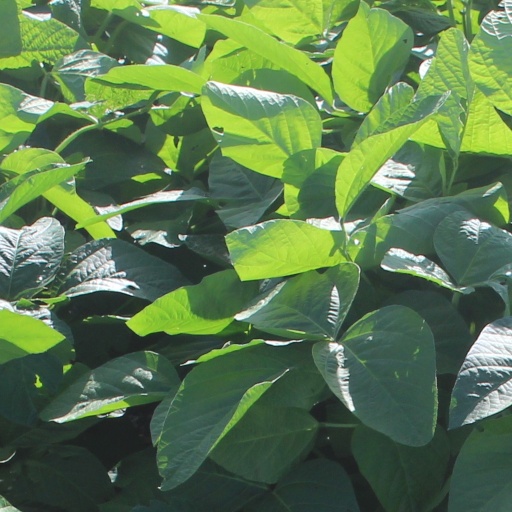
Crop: soybean